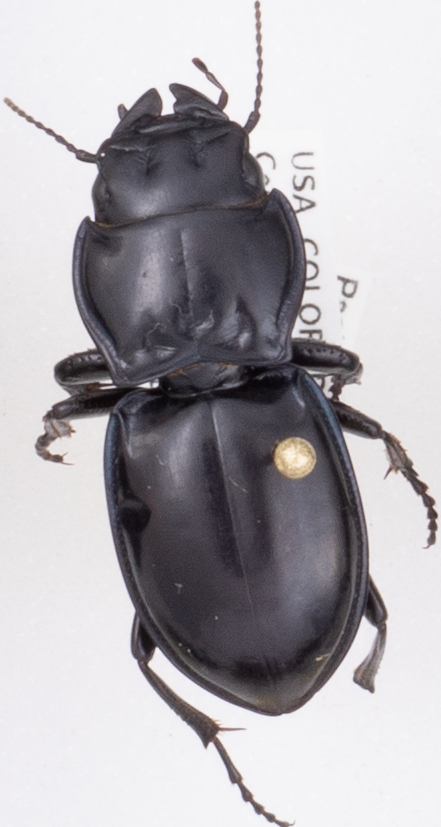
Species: Pasimachus elongatus
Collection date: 2018-08-02
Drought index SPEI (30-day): -0.718
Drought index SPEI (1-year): -0.276
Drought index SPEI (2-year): -0.588